Answer in natural language. Consider the 3D positions of the objects in the scene and not just the 2D positions in the image. Is the centerpoint of  beige armchair with rounded arms (marked B) at a higher height than HousePlant (marked C)? Choose between the following options: yes or no
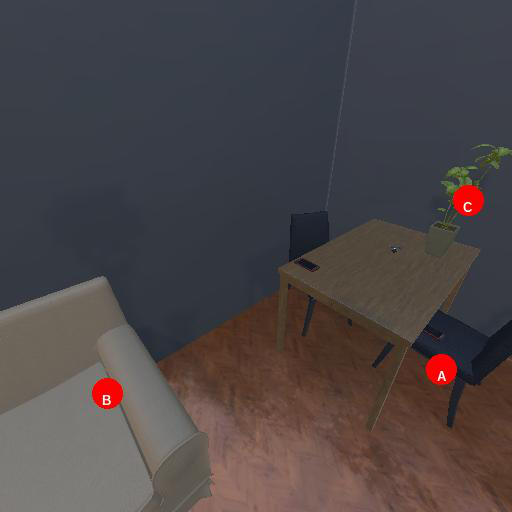
<answer>no</answer>